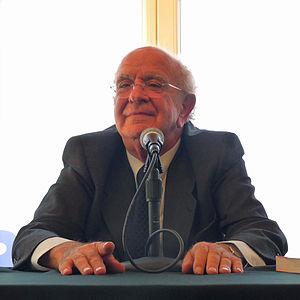
Le pédiatre Aldo Naouri présentant son dernier ouvrage dans une librairie strasbourgeoise.
L’opposition au mariage homosexuel et à l'homoparentalité en France est constituée par l'ensemble des mouvements associatifs,
Aldo Naouri, né le 22 décembre 1937 à Benghazi, est un pédiatre et spécialiste des relations intra-familiales.